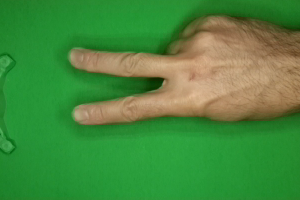
Label: scissors